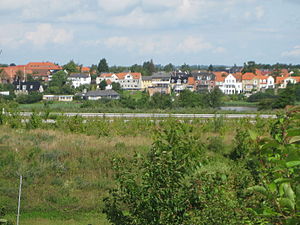
Augustenborg / Galleri
Vue mod Augustenborg by på Als.
Augustenborg er en havneby på Als med 3.222 indbyggere, beliggende 18 km sydøst for Nordborg, 9 km sydvest for Fynshav og 8 km nordøst for Sønderborg. Byen hører til Sønderborg Kommune og ligger i Region Syddanmark.